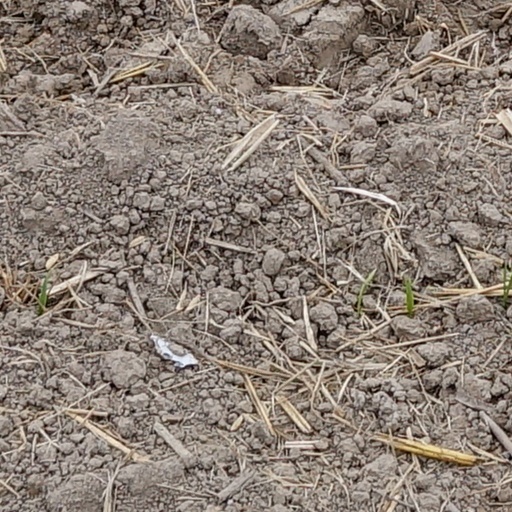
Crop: wheat